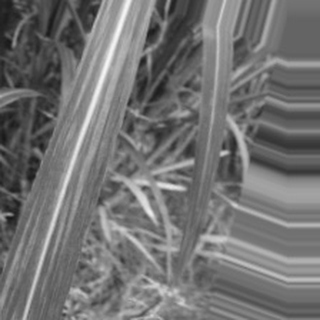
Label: sugarcane_bacterial_blight